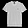
Label: T - shirt / top